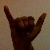
The image shows a hand gesture representing the letter 'Y' in Indian Sign Language.